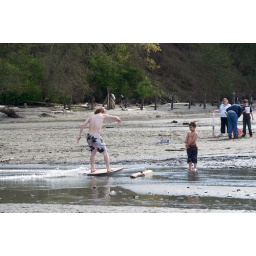
Another kid hydroplanes across the water and over a small white pipe.